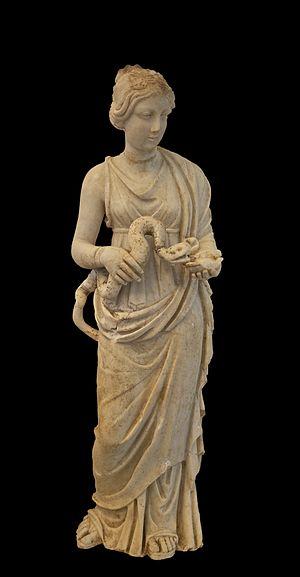
Petite statue de la déesse Hygie. Milieu du IIème siècle de notre ère. Archaeological Museum of Rhodes